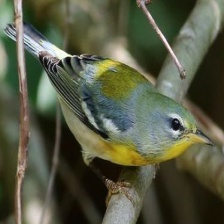
Species: NORTHERN PARULA
Scientific name: SETOPHAGA AMERICANA